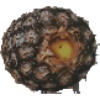
Label: Pineapple 1